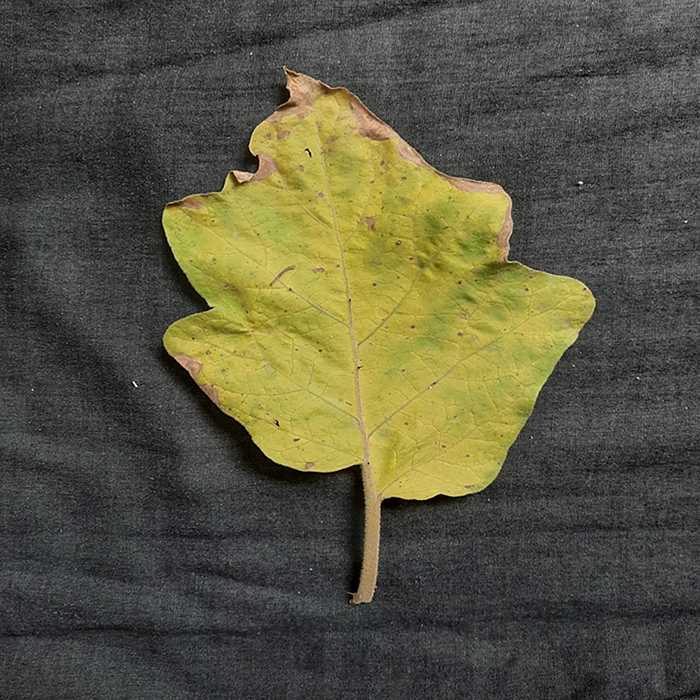
Plant: Eggplant
Label: Eggplant verticillium wilt